Mary Seymour Howell

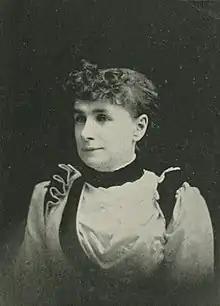
Mary Catherine Seymour Howell, "A woman of the century"

Mary Catherine Seymour Howell (August 29, 1844 – February 18, 1913) was a leader, lecturer, and activist for women's suffrage in the United States. She authored the bill granting women the right to vote in New York State that passed in 1892. She was a very magnetic orator, her addresses enlivened with anecdotes, and through them all ran a vein of sentiment. Her speeches were received with enthusiasm, and the press spoke of her in terms of highest praise.